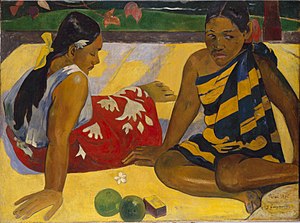
Tahitianske kvinder på stranden
Parau api, (To kvinder fra Tahiti) 1892, olie på canvas, 67 x 91 cm, Galerie Neue Meister
Tahitianske kvinder på stranden er et maleri af Paul Gauguin fra 1891. Maleriet forestiller to kvinder på stranden på Stillehavs øen Tahiti.